Pearl Palace

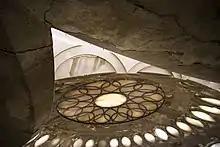

The Taliesin Associated Architects (Frank Lloyd Wright Foundation) had three buildings built in Iran which include the Damavand Higher Educational Institute (presently known as Payam-e Nour University's Tehran campus), the summer residence of Shams known as Mehrafarin Palace in Chalus (presently occupied by the local police), and the most prestigious, the Pearl Palace.